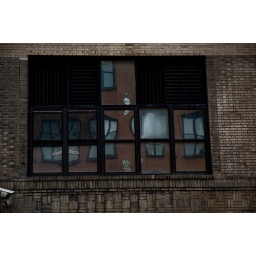
old window glass in Chelsea